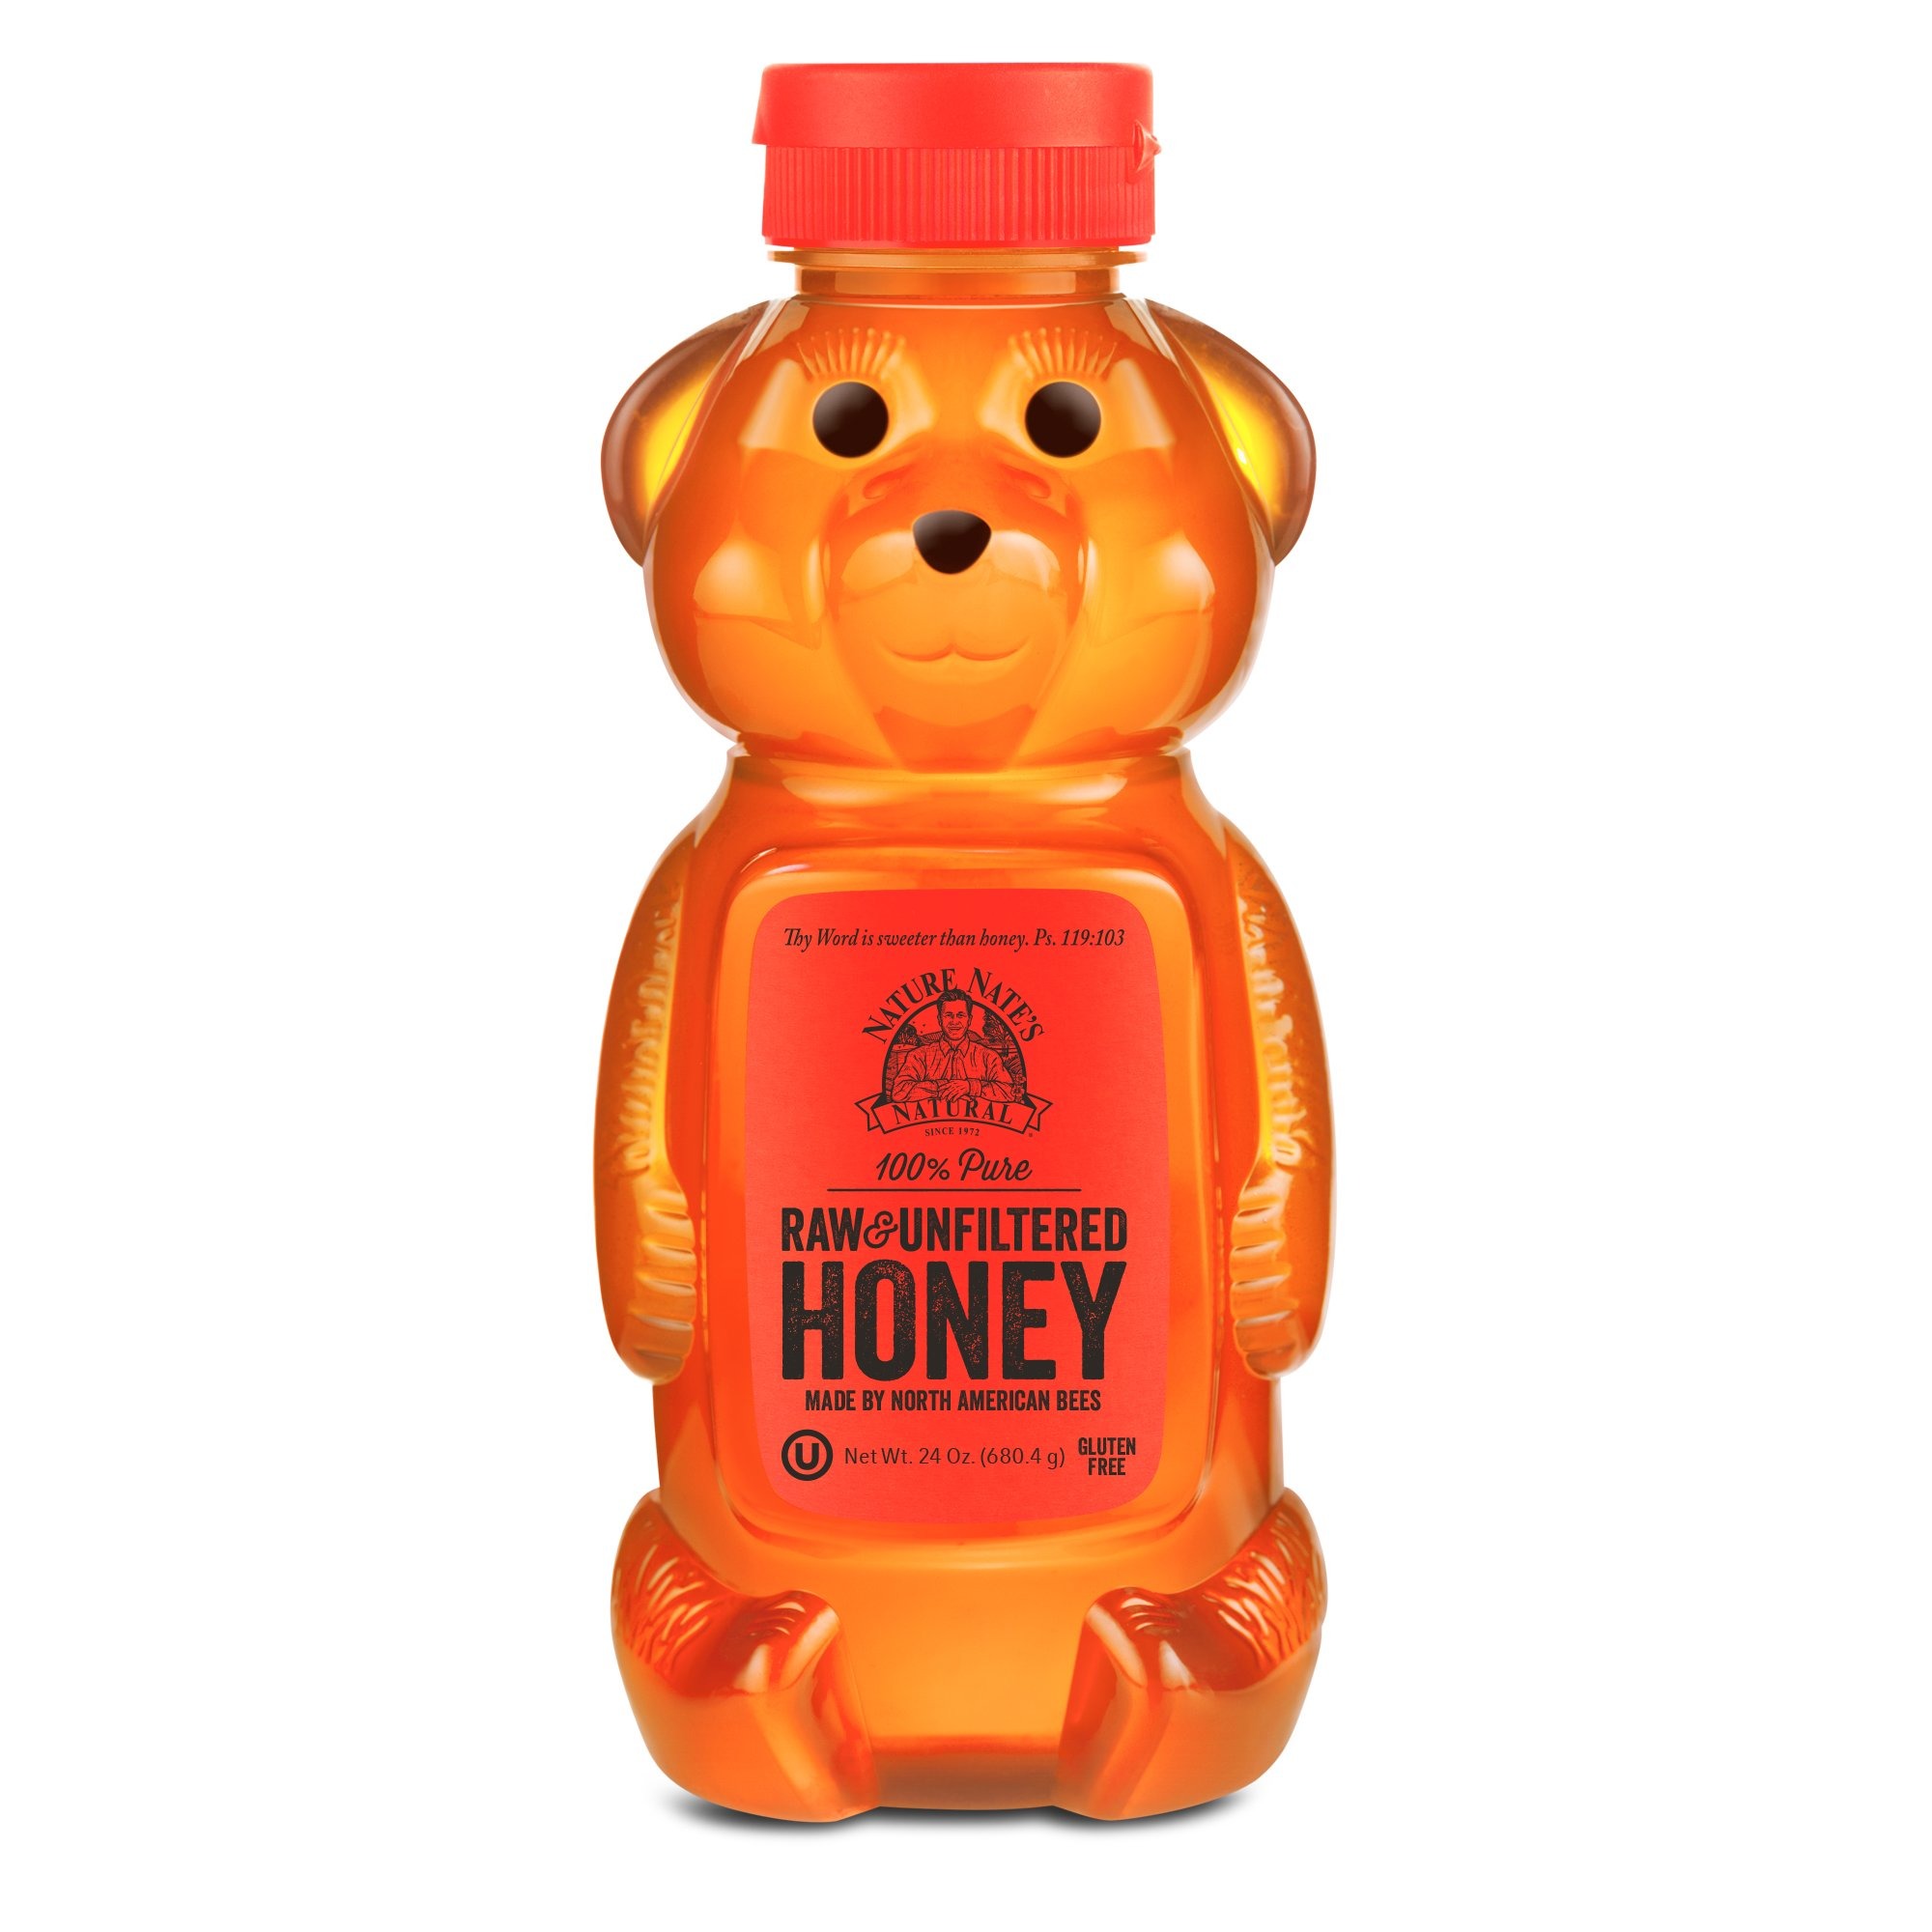
Item Name: Nature Nate’s 100% Pure Raw & Unfiltered Honey; 24-oz. Bear Squeeze Bottle; Certified Gluten Free and OU Kosher Certified; Enjoy Honey’s Balanced Flavors, Wholesome Benefits and Sweet Natural Goodness
Bullet Point 1: Nate’s 100% Pure, Raw & Unfiltered Honey is a sweetener as nature intended, with one ingredient: Honey. All we add is the bottle.
Bullet Point 2: PURITY GUARANTEE: Every bottle of Nate’s most-trusted honey has a purity guarantee to uphold strict testing standards that provide an unmatched level of care and precision that would make any honeybee proud.
Bullet Point 3: BEST TASTE: Our blend of honey varietals is crafted for exceptional taste, earning us an award-winning flavor through ChefsBestTM.
Bullet Point 4: RAW & UNFILTERED: Raw & Unfiltered means it is gently warmed for pourability and unfiltered to keep the natural goodness, like pollen, intact.
Bullet Point 5: DAILY DRIZZLE: Enjoy Nate’s 100% Pure, Raw & Unfiltered Honey on anything needing a little natural sweetness – morning coffee or tea, oatmeal, yogurt – or as a better-for-you sweetener in baked goods.
Value: 24.0
Unit: Ounce

Price: 6.74